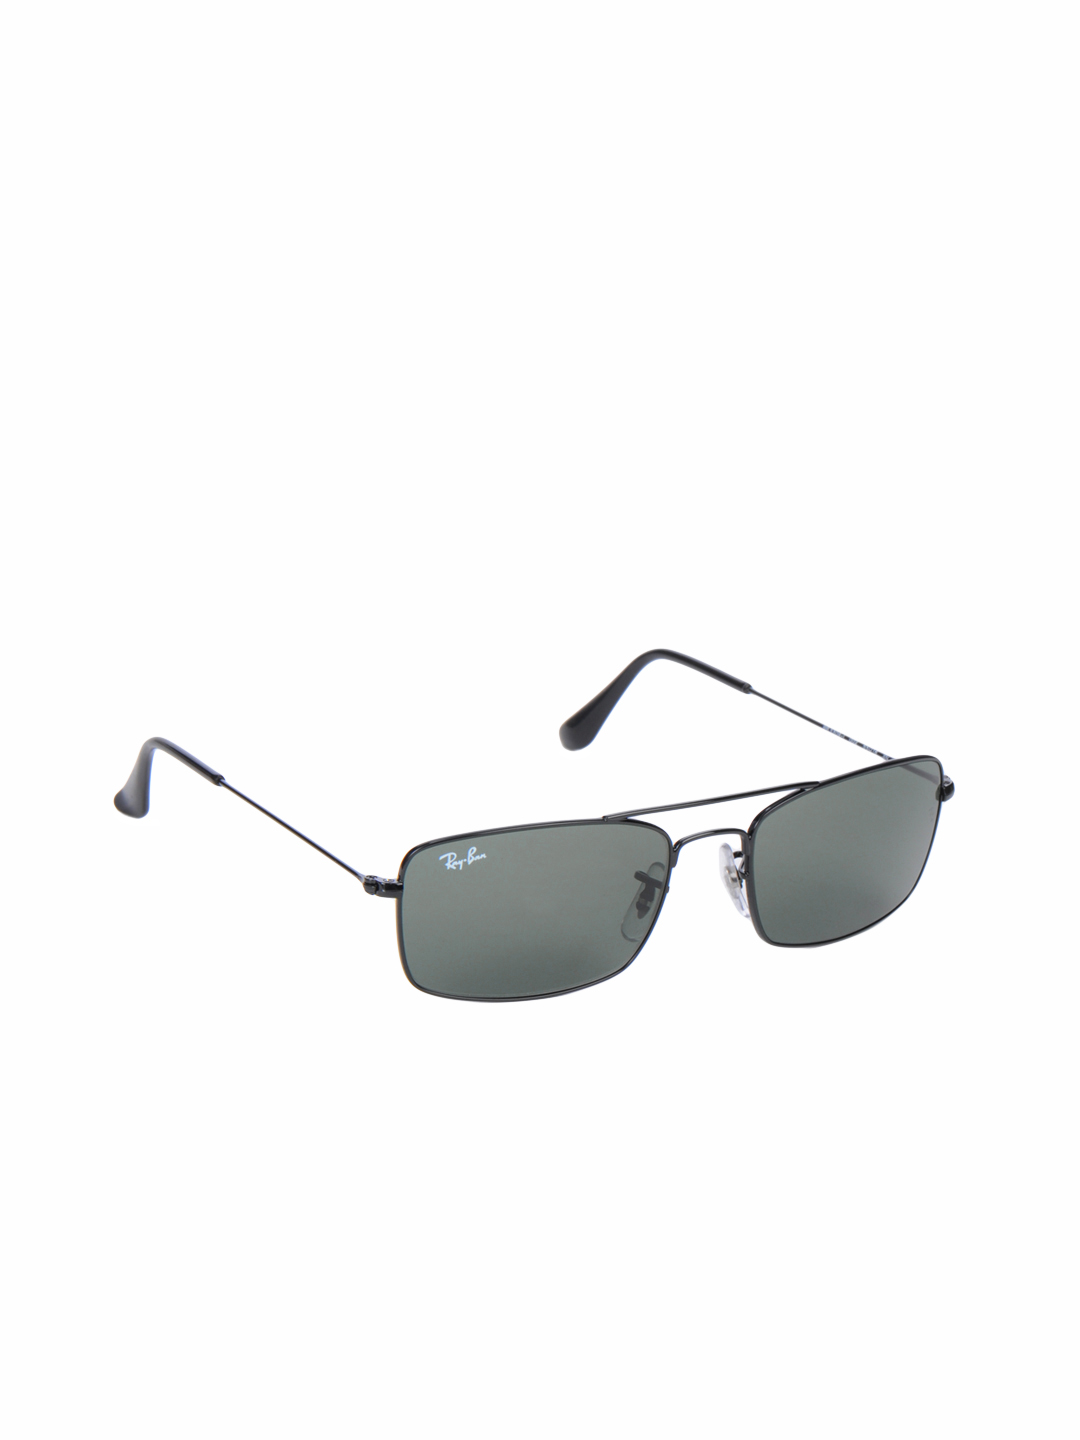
Ray-Ban Men High Street Sunglasses
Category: Accessories / Eyewear / Sunglasses
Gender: Men
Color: Black
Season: Winter 2016
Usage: Casual